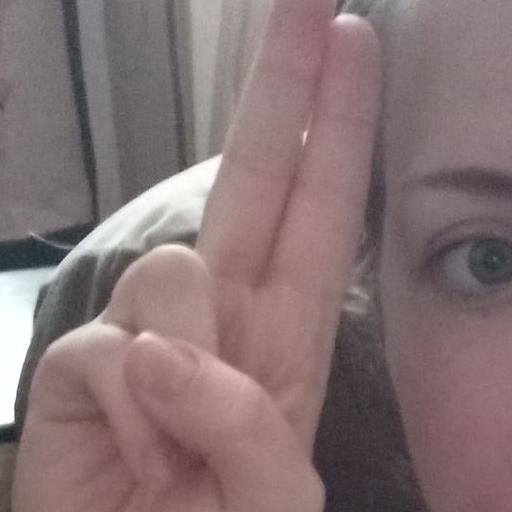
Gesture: two_up